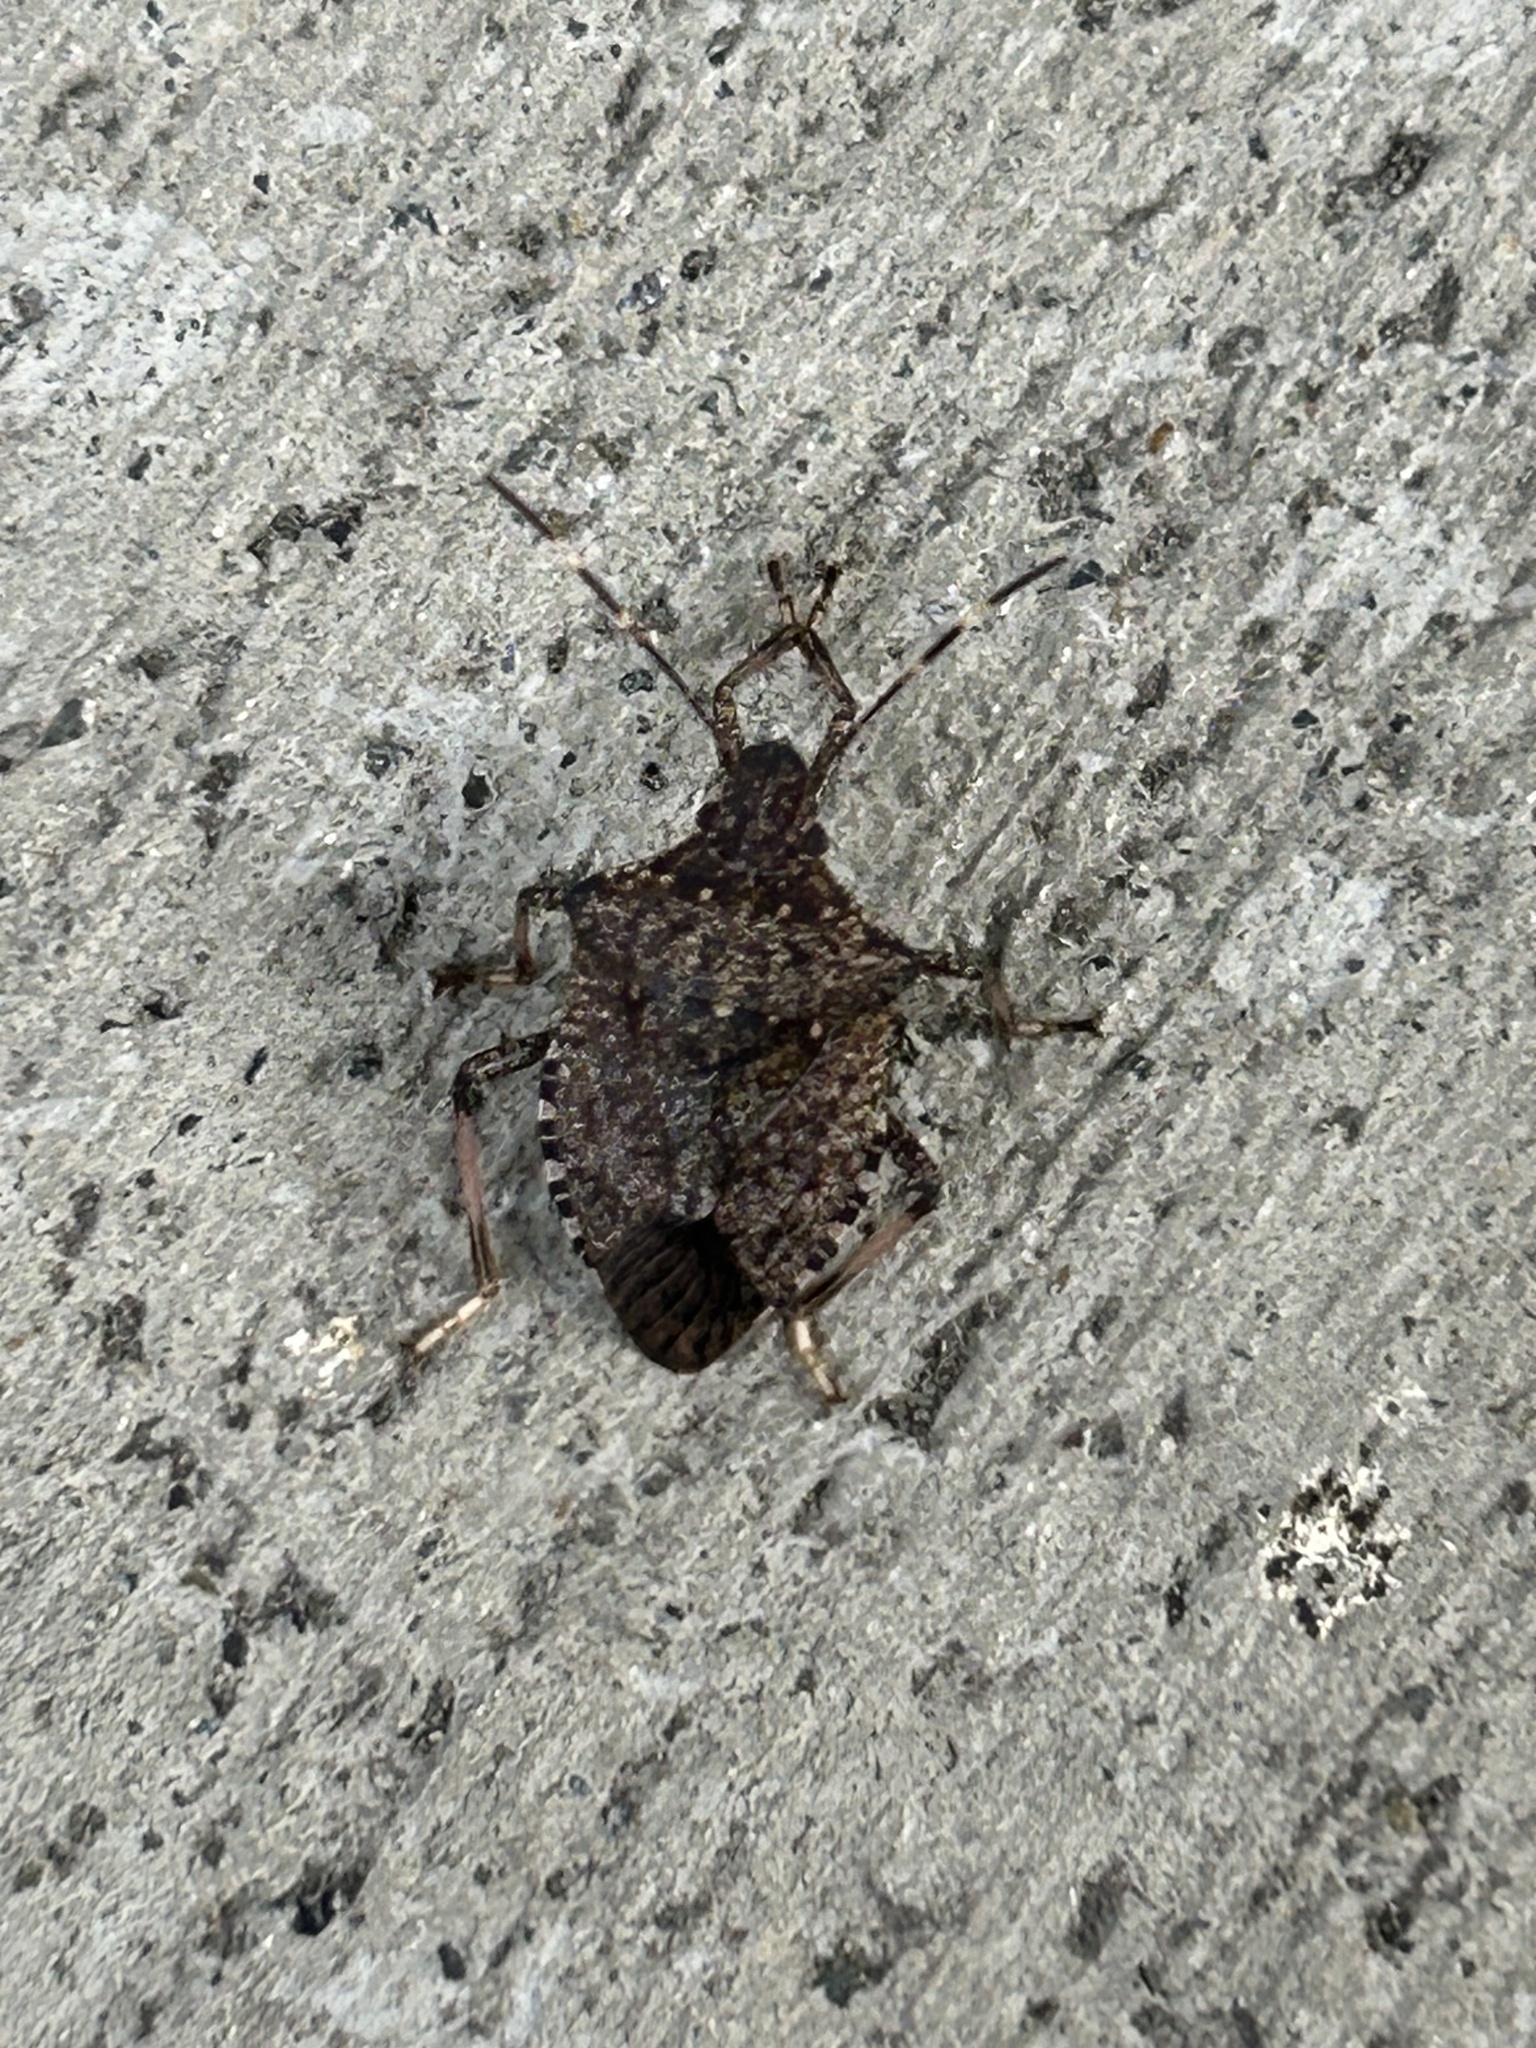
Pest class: stink_bug